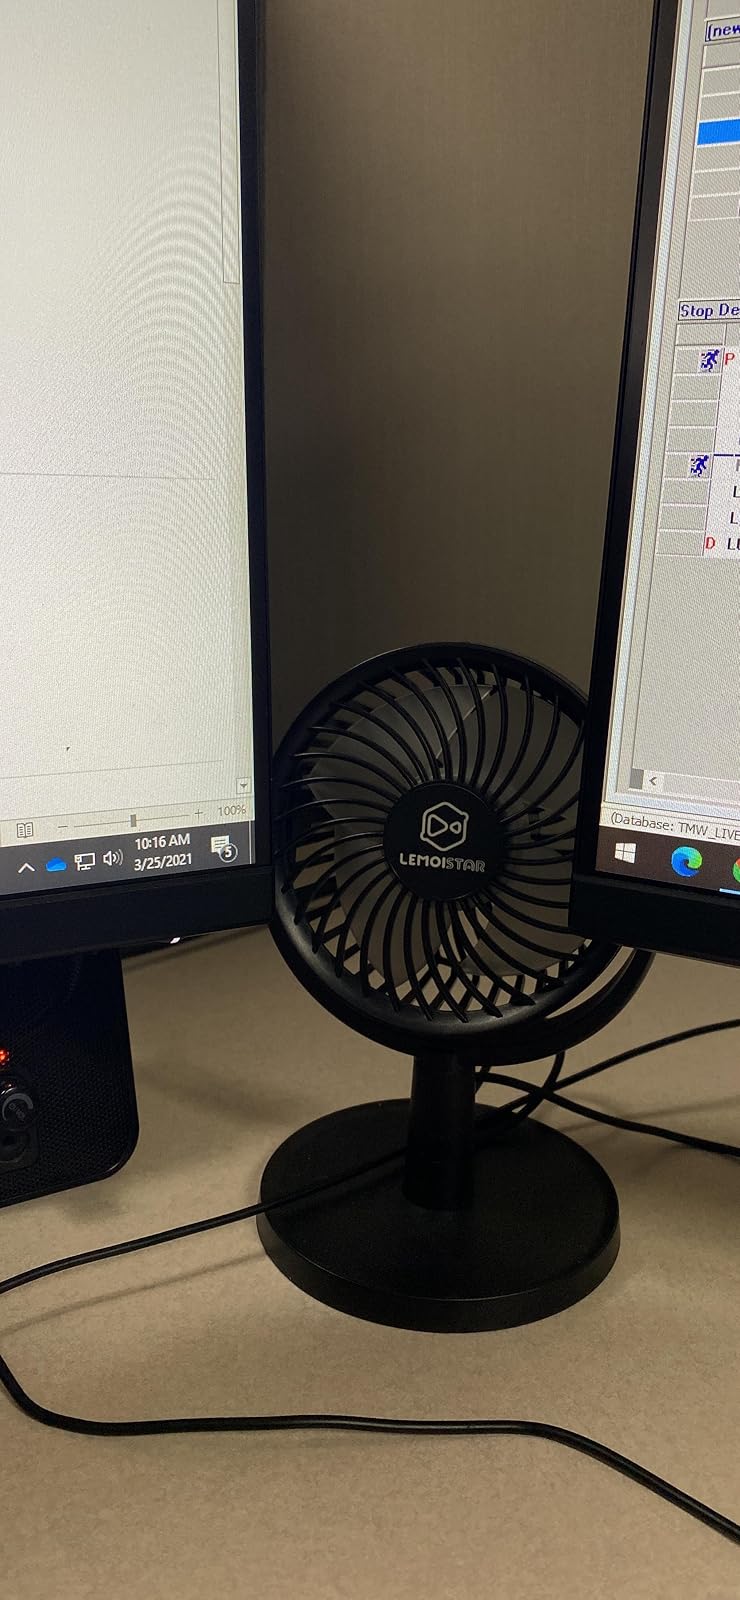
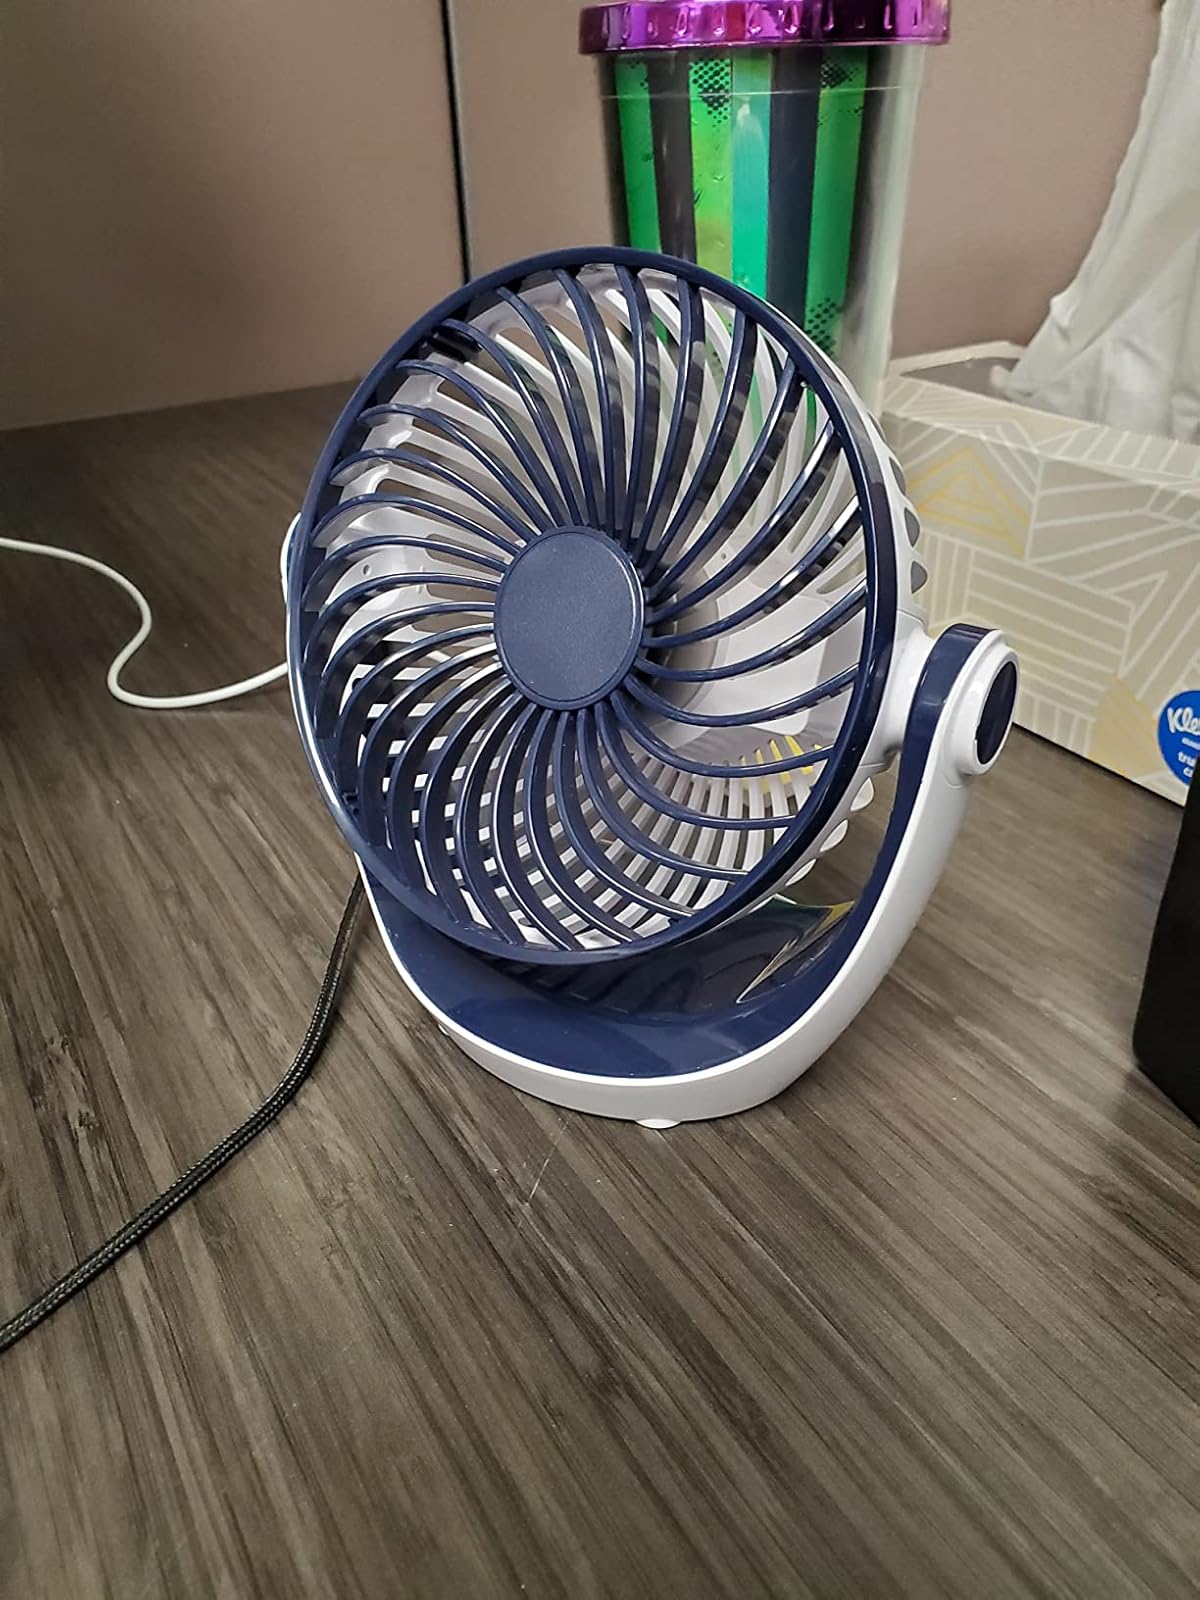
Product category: fan
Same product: no